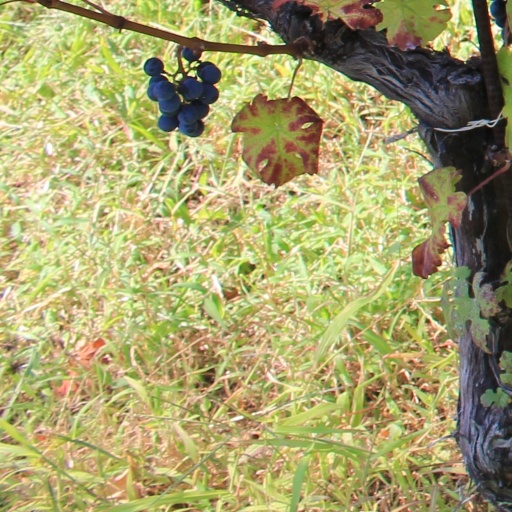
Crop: grape